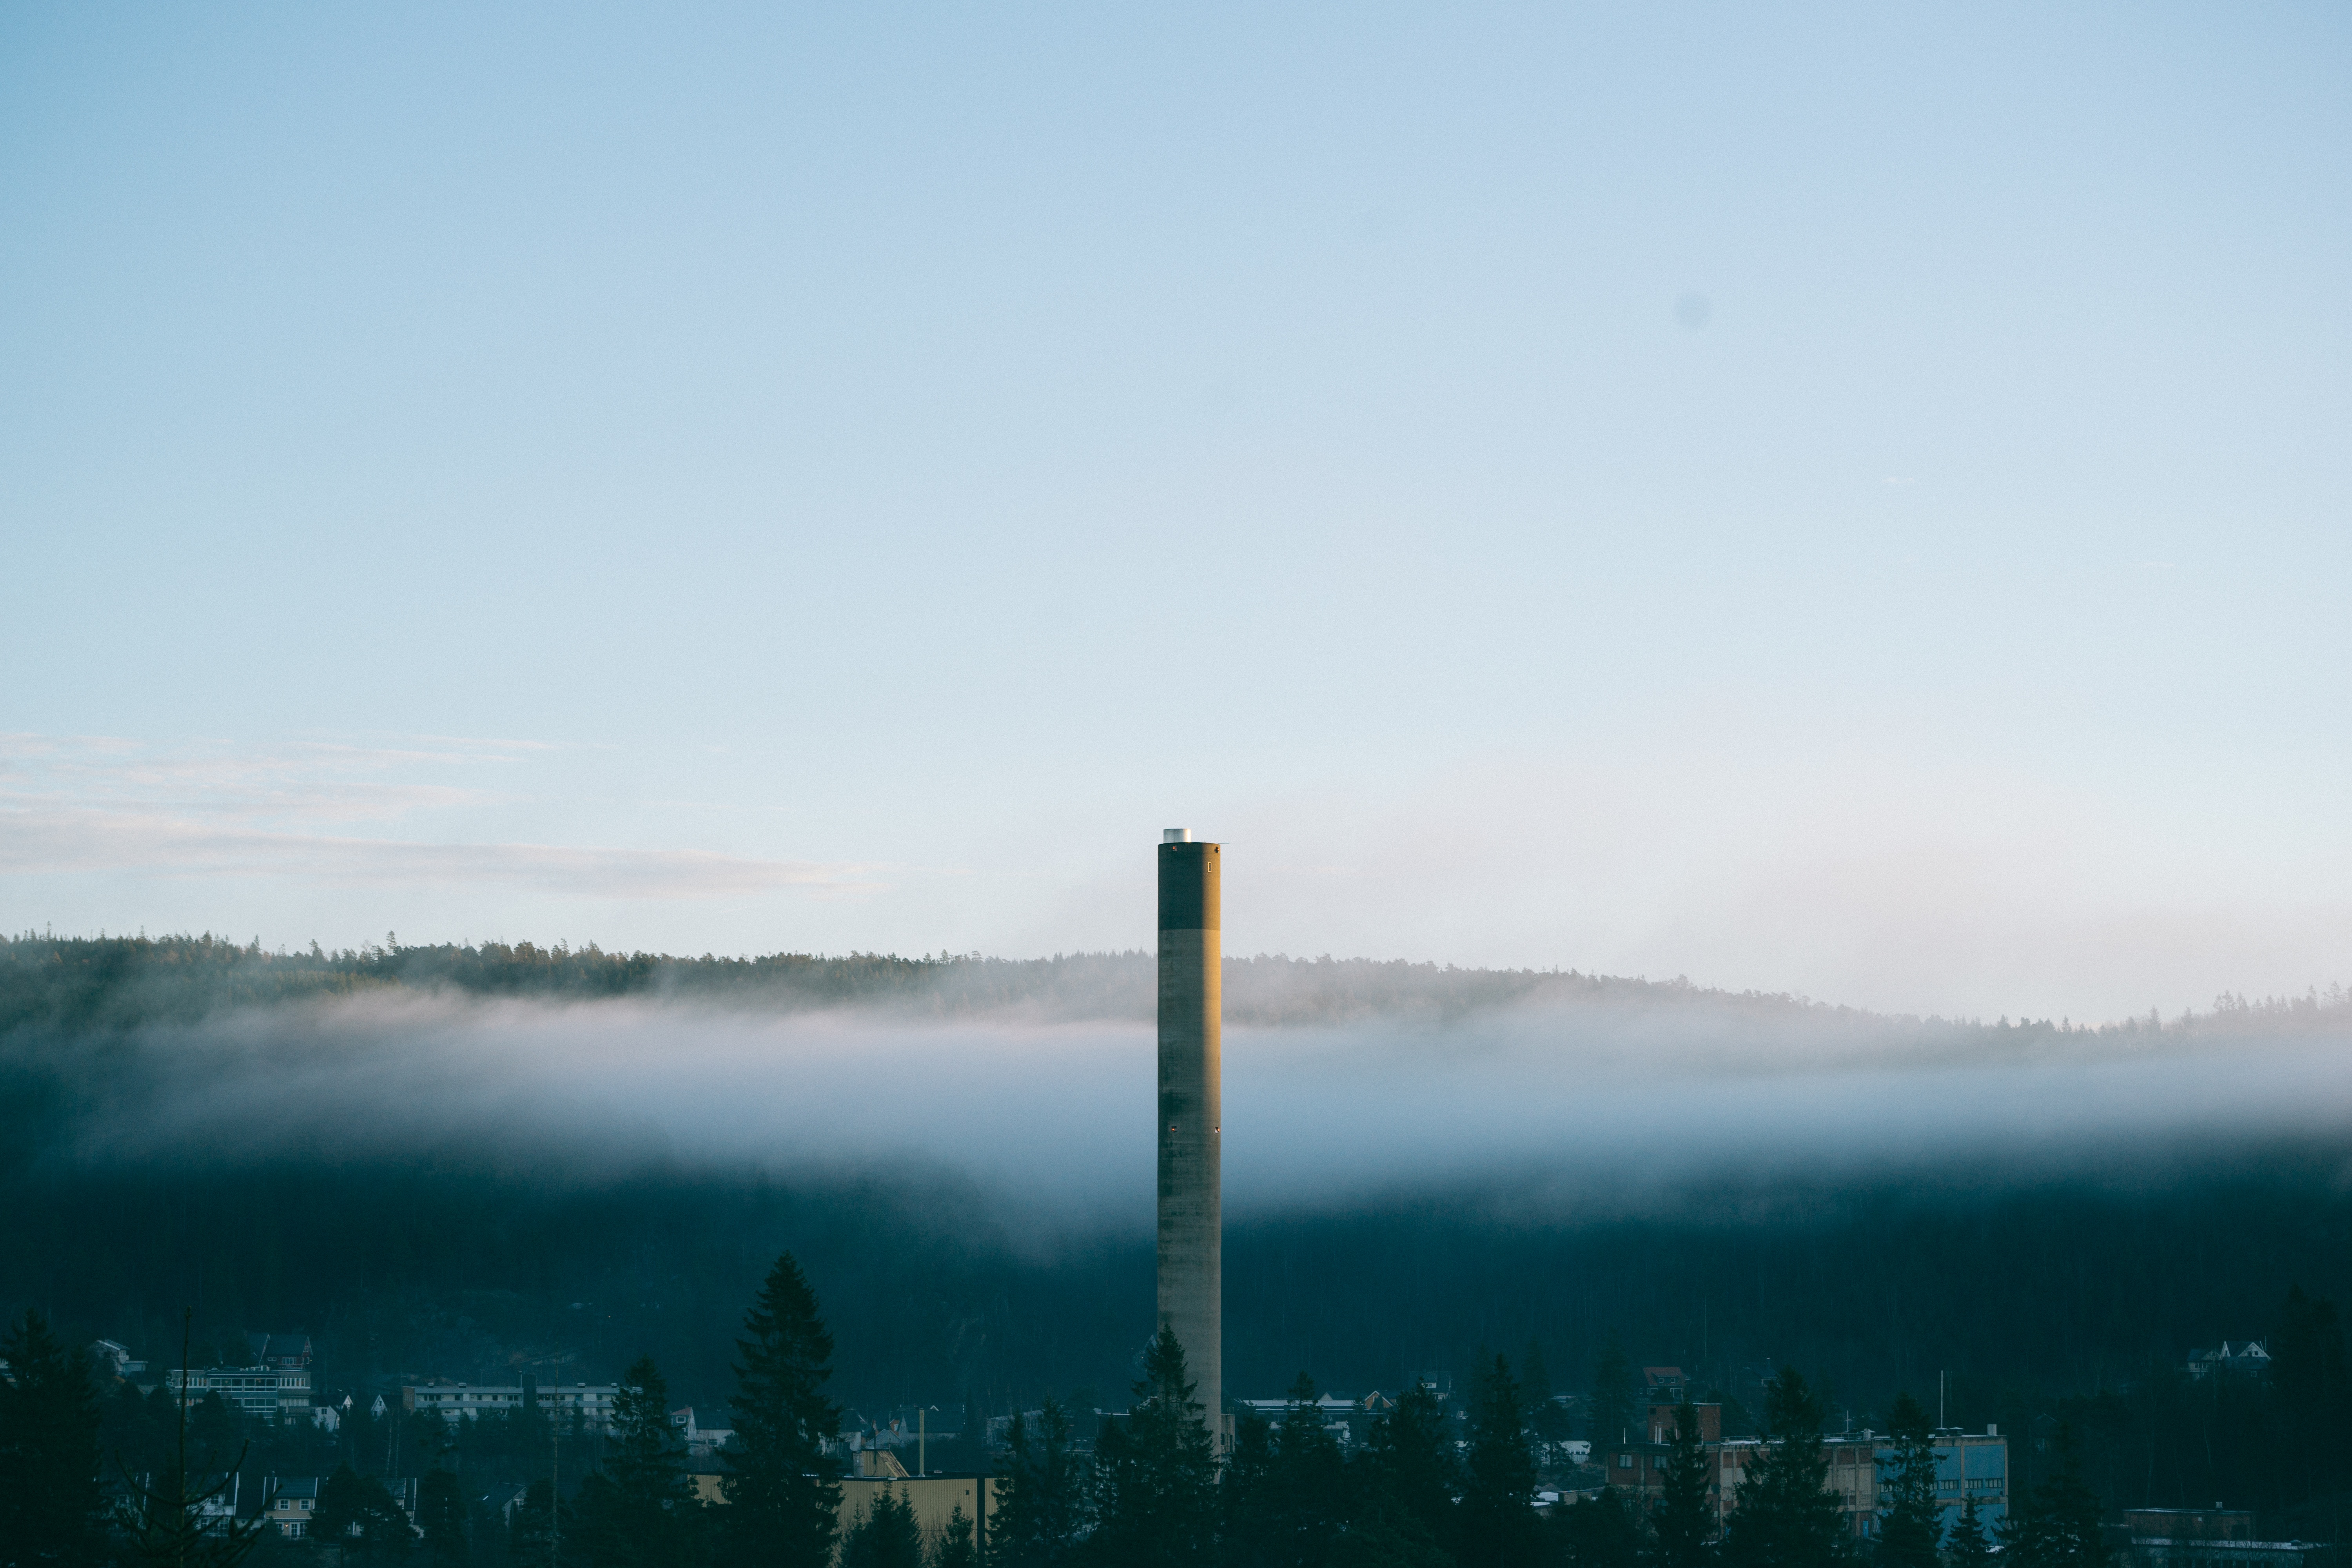
horizon, cloud, sky, fog, mist, skyline, morning, dawn, atmosphere, skyscraper, cityscape, dusk, evening, reflection, tower, weather, haze, atmospheric phenomenon, atmosphere of earth